Public housing estates in Sheung Shui

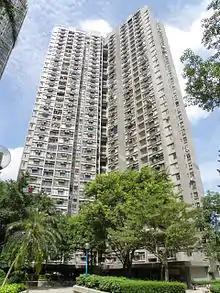
On Shing Court

On Shing Court is a HOS court in Sheung Shui, near Tin Ping Estate. It had only one block built in 1990.